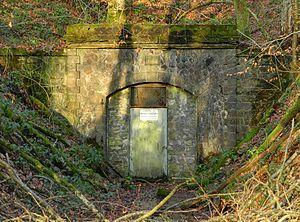
Le réseau ferré des houillères de Ronchamp est un ancien réseau industriel de voies ferrées desservant les houillères de Ronchamp. Il est situé dans le département français de la Haute-Saône et la région de Bourgogne-Franche-Comté. La liaison entre le réseau ferré local des mines et la ligne de Paris-Est à Mulhouse-Ville s'effectue à proximité de la gare de Ronchamp via une gare spécifique raccordée à la ligne principale.